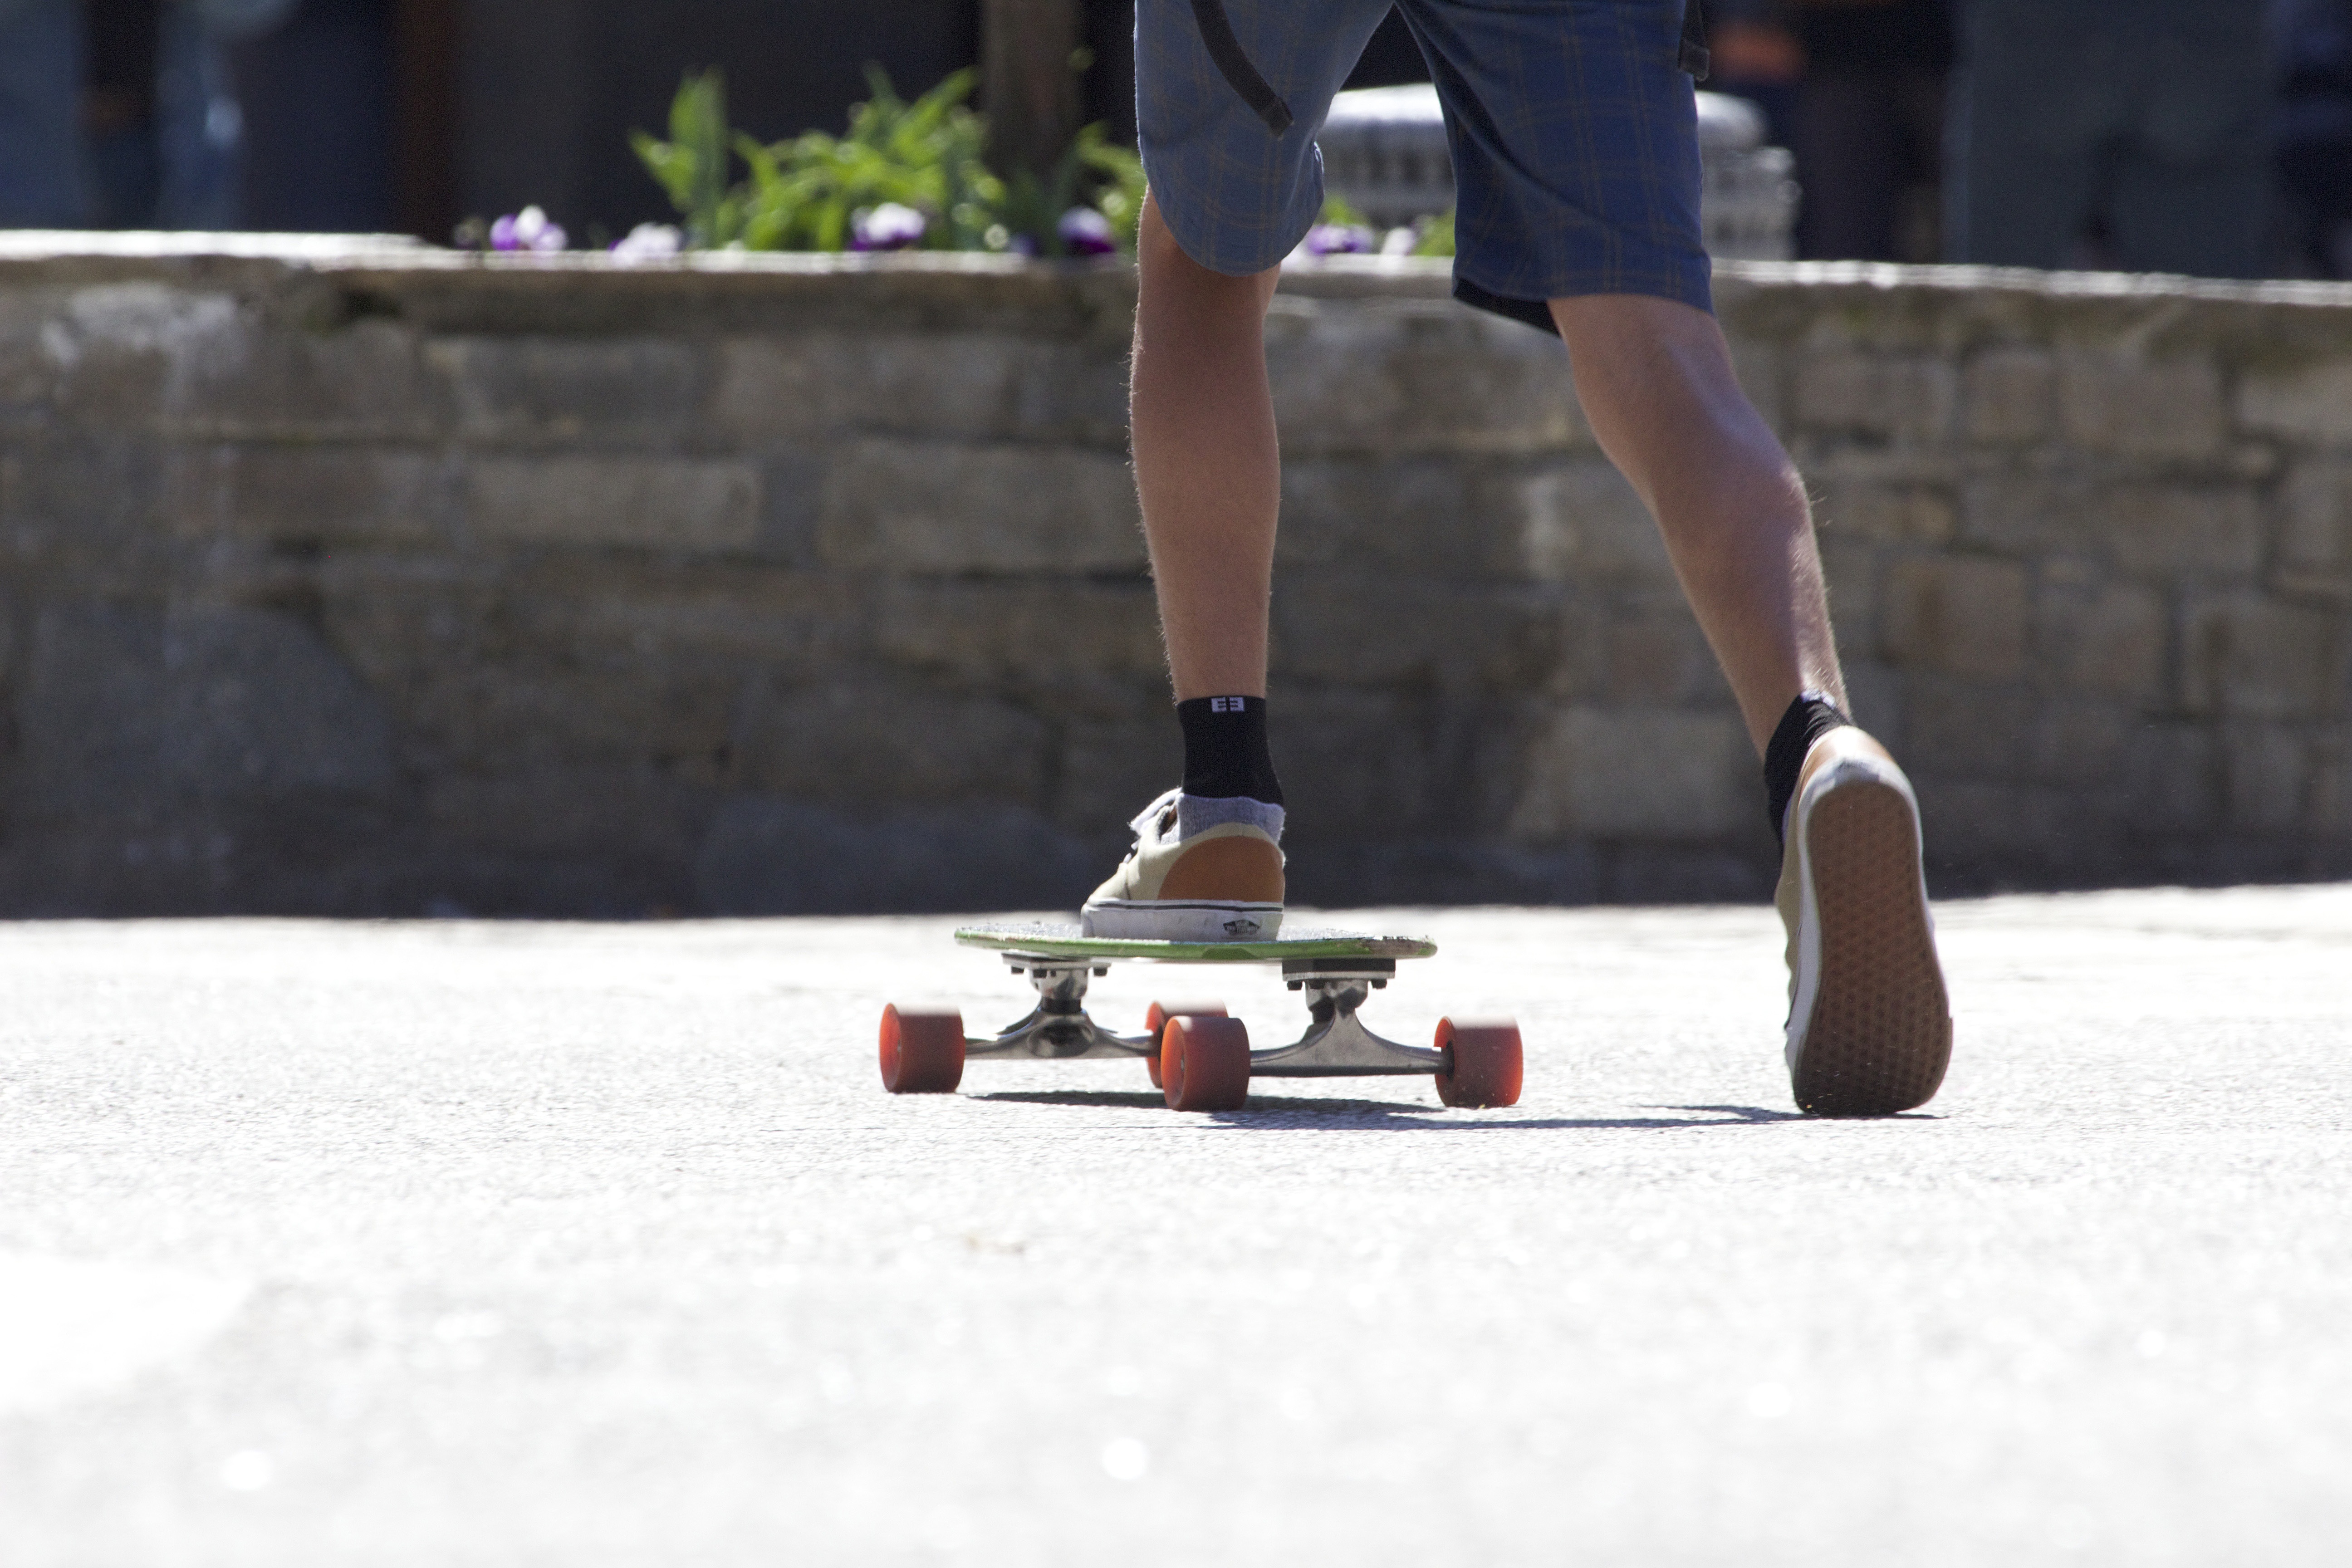
sport, street, skateboard, urban, skateboarding, recreation, young, skateboarder, sports equipment, longboard, winter sport, sports, outdoor recreation, skateboarding equipment and supplies, longboarding